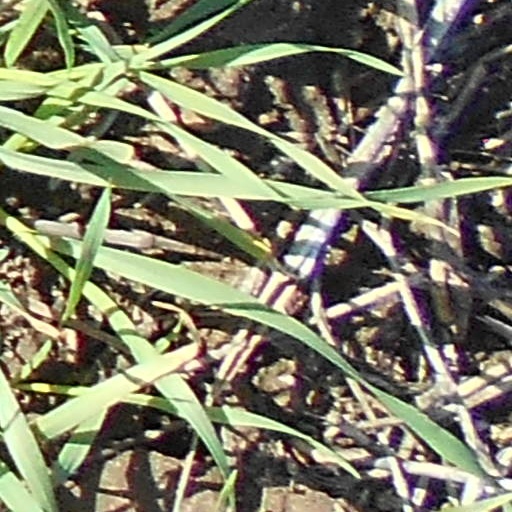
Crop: wheat